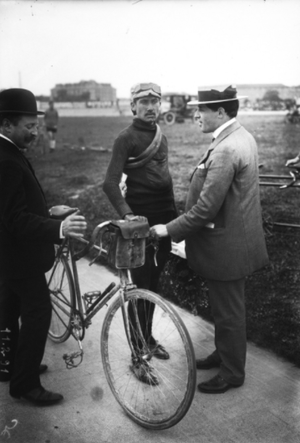
4 septembre 1910, Pélissier, 2e de la 14e et dernière étape du Tour de France des indépendants, étape Rouen-Paris avec arrivée des cyclistes au Parc des Princes.
Jean-Henri-Auguste Pélissier, dit Henri Pélissier, né le 22 janvier 1889 à Paris et mort le 1ᵉʳ mai 1935 à Dampierre, est un cycliste français. Vainqueur du Tour de France 1923, il s'est également classé deuxième de l'épreuve en 1914 et y a remporté dix victoires d'étape en huit participations. Il est aussi le seul vainqueur français du Tour entre 1911 et 1930.